Odalan

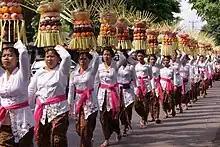
An Odalan procession

An Odalan or Piodalan (Balinese script: ᬧᬶᬬᭀᬤᬮᬦ᭄) is a Balinese village temple festival in Indonesia. It is an occasion when the Hindu village community comes together, invite the gods to visit them for three or more days, perform religious services together offering refreshments and entertainment. It is a periodic event, one that celebrates Balinese Hindu heritage and performance arts. The Odalan celebrations are a social occasion among Indonesian Hindus, and have historically contributed to the rich tradition of theatre and Balinese dance forms.